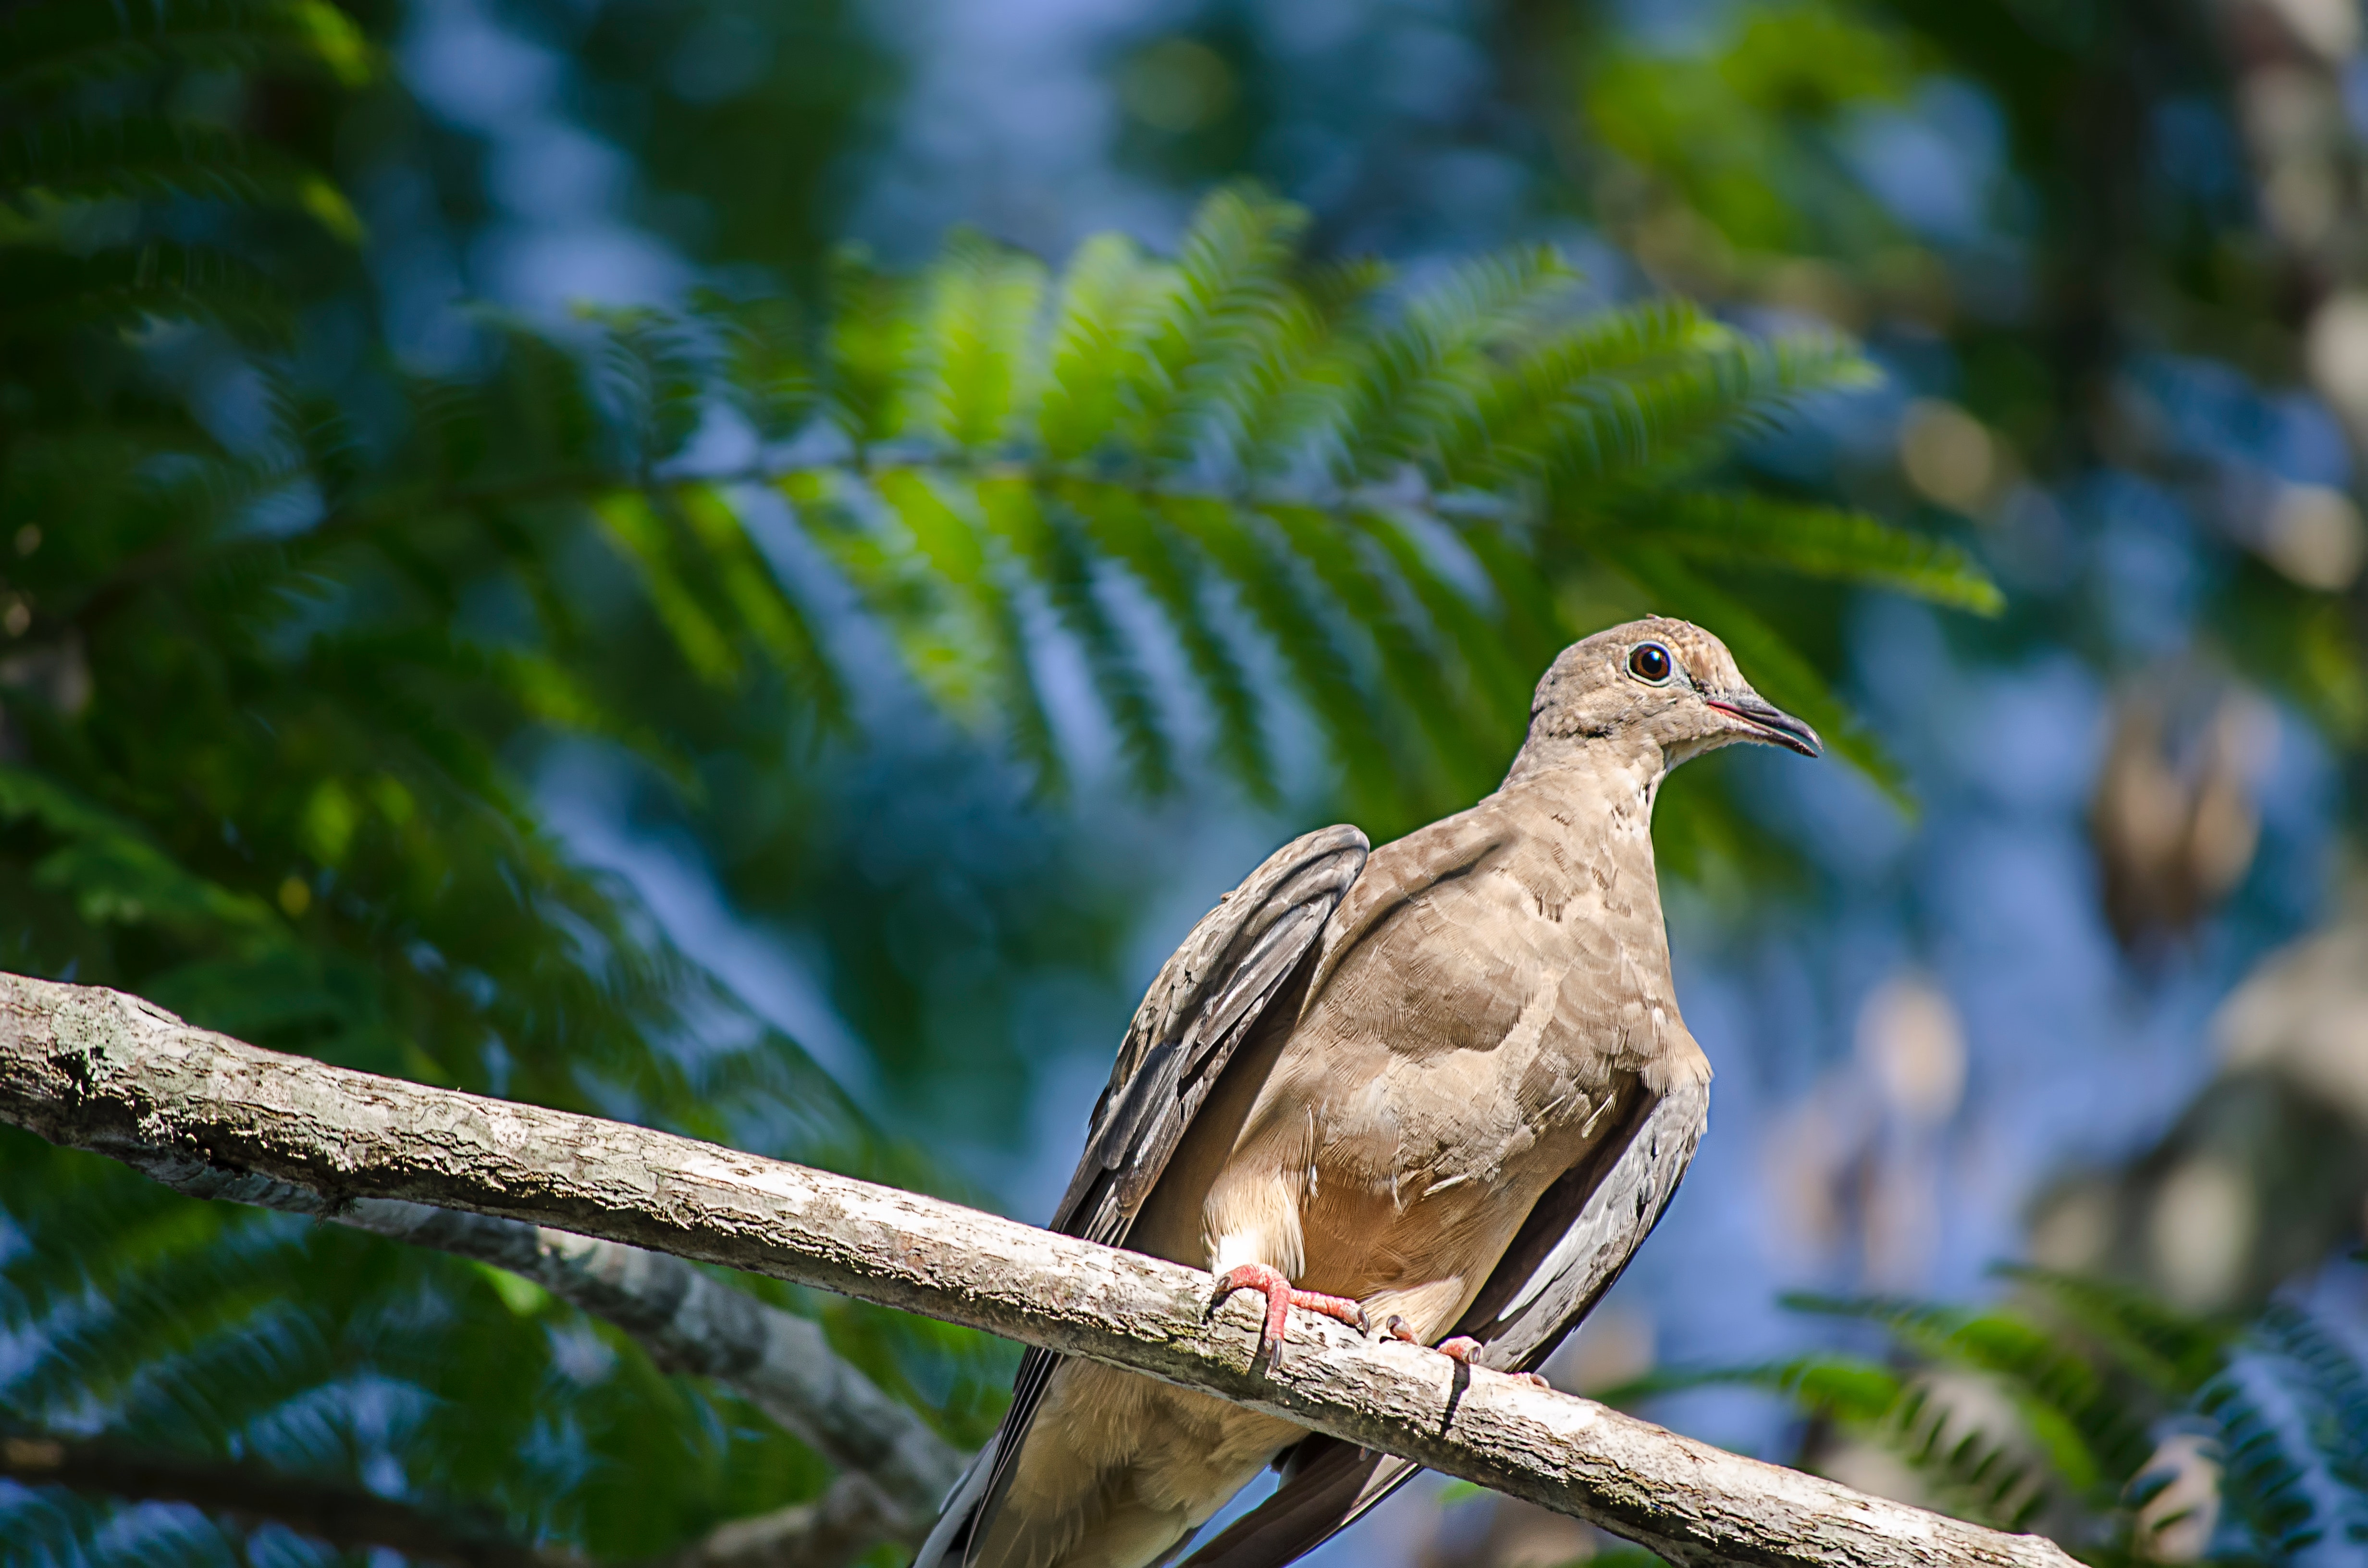
bird, vertebrate, beak, American Mourning Dove, wildlife, pigeons and doves, branch, tree, plant, feather